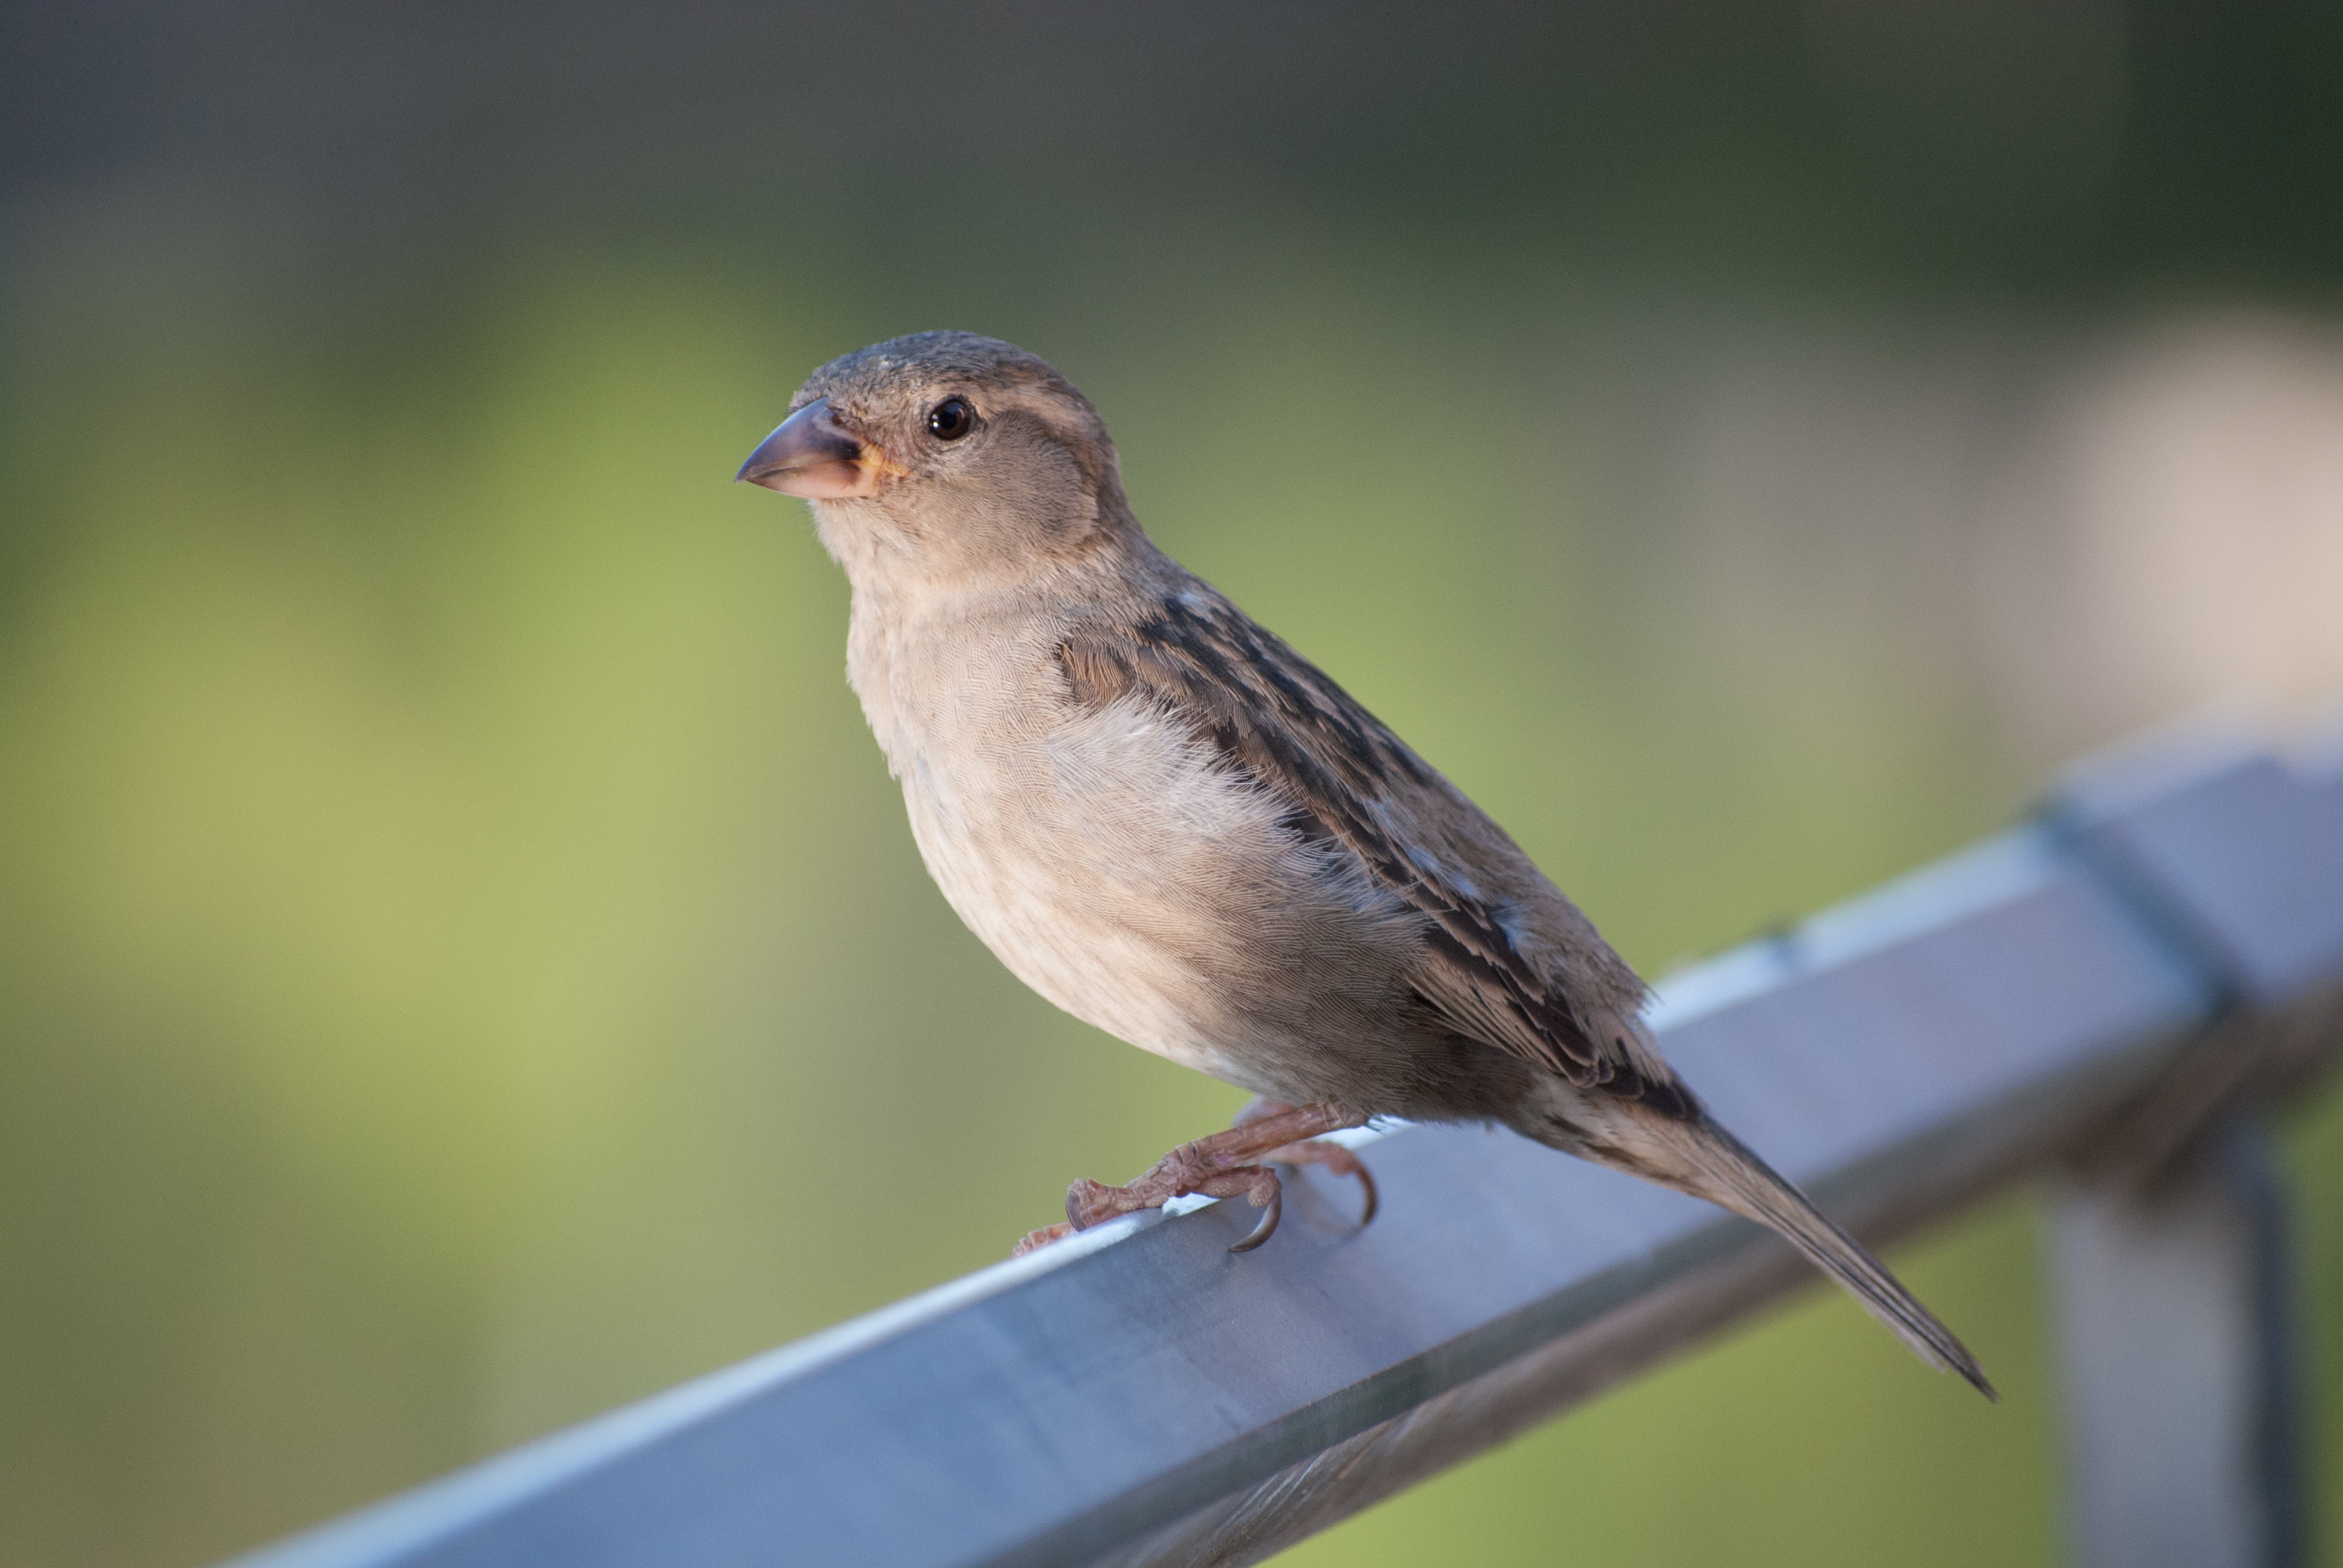
nature, branch, bird, wing, wildlife, beak, close, feather, fauna, vertebrate, sparrow, finch, bluebird, brambling, sperling, house sparrow, old world flycatcher, perching bird, emberizidae, nightingale, ortolan bunting